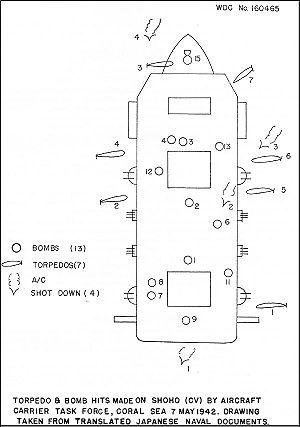
La bataille de la mer de Corail est une bataille navale de la guerre du Pacifique, durant la Seconde Guerre mondiale, qui opposa du 4 au 8 mai 1942 la marine impériale japonaise et les forces alliées navales et aériennes des États-Unis et de l’Australie. Cet affrontement est la première bataille uniquement aéronavale de l'histoire, dans laquelle les forces navales en présence s'affrontèrent par avions interposés sans jamais être à portée de canon.
Le Shōhō était un porte-avions de classe Zuihō de la marine impériale japonaise. Il fut mis en chantier en 1934 sur la base d'une conception polyvalente qui permettait de le mettre en service en tant que porte-avions, pétrolier, ou ravitailleur de sous-marins. C'est sous cette troisième forme qu'il fut lancé en 1935, sous le nom de Tsurugisaki. Sa conversion en porte-avions commença en 1941 et il fut rebaptisé Shoho le 26 janvier 1942.